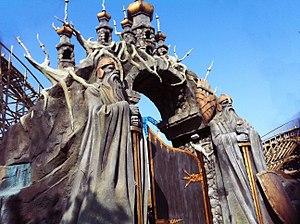
La société AAB a réalisé tous les décors rocheux du dernier coaster «
L'Atelier artistique du béton est une PME française localisée à Mormant spécialisée dans la création de décors en béton à destination des parcs de loisirs, des zoos, des aquariums, centres commerciaux, etc.